James Callaghan

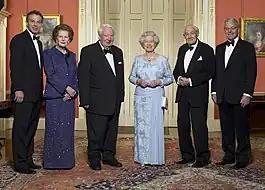
Callaghan (second from right) in 2002 with Queen Elizabeth II, Tony Blair (left) and three other former Prime Ministers; Margaret Thatcher, Edward Heath and John Major.

Callaghan's time as prime minister saw broad continuation of the policies which Labour had adopted since it had been elected in 1974 under Wilson. Callaghan continued the policies of the "social contract" which sought to control inflation through a voluntary wage restraint agreement with the trade unions. Although the public spending cuts after 1976 made it more difficult for the government to deliver the increased benefits which had been promised as part of the package. Another policy continuation was the National Enterprise Board (NEB) which formed the centrepiece of the government's industrial policy. In practice, the NEB's main activity became one of rescuing failing companies.